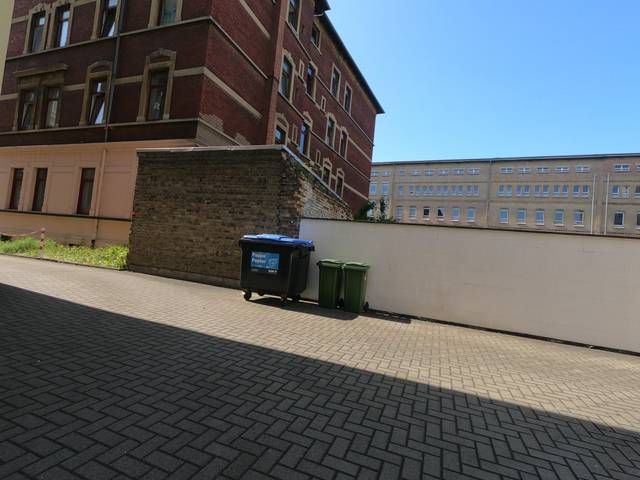
Region: Germany
Coordinates: 52.272, 10.504